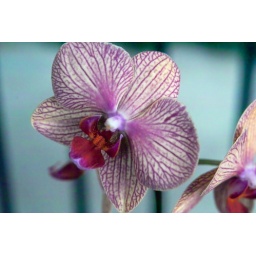
SDIM2614.jpg Sigma SD14 ISO1600 orchid in shade, auto white balance